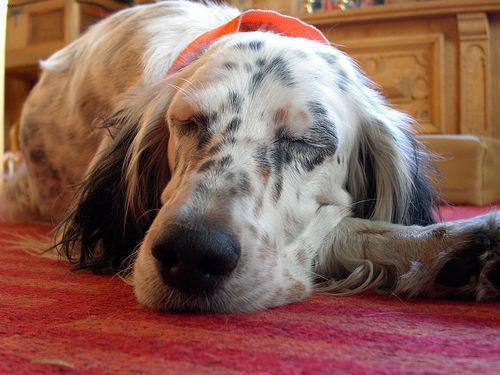
english setter